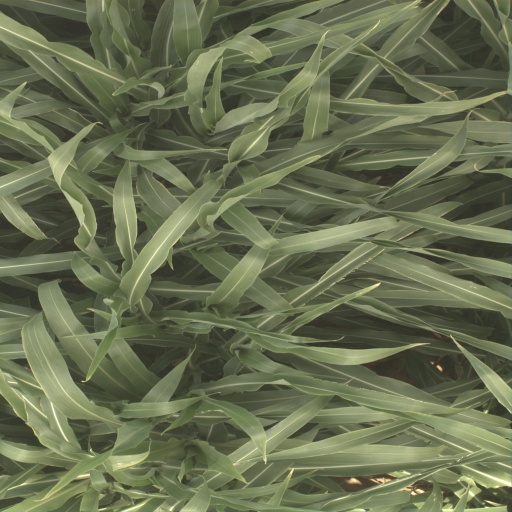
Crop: sorghum